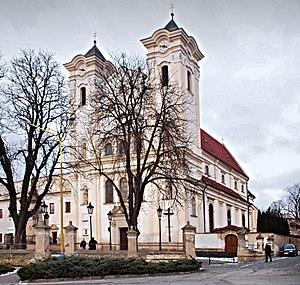
Prešov est une ville de Slovaquie orientale.